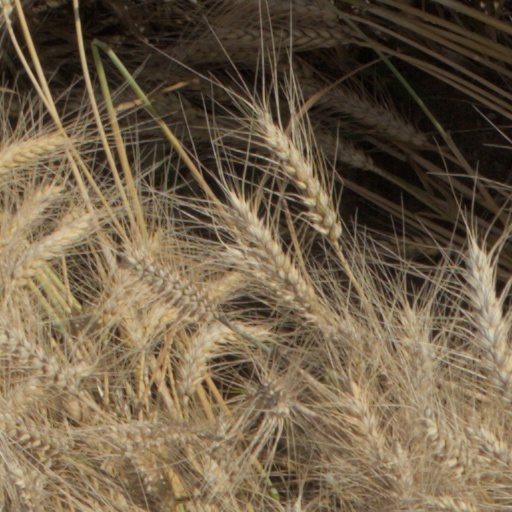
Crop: wheat